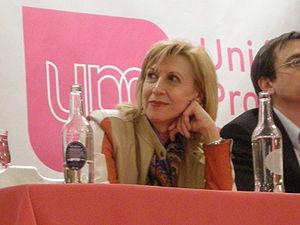
Rosa María Díez González, né le 27 mai 1952 à Sodupe, Güeñes, est une femme politique espagnole.